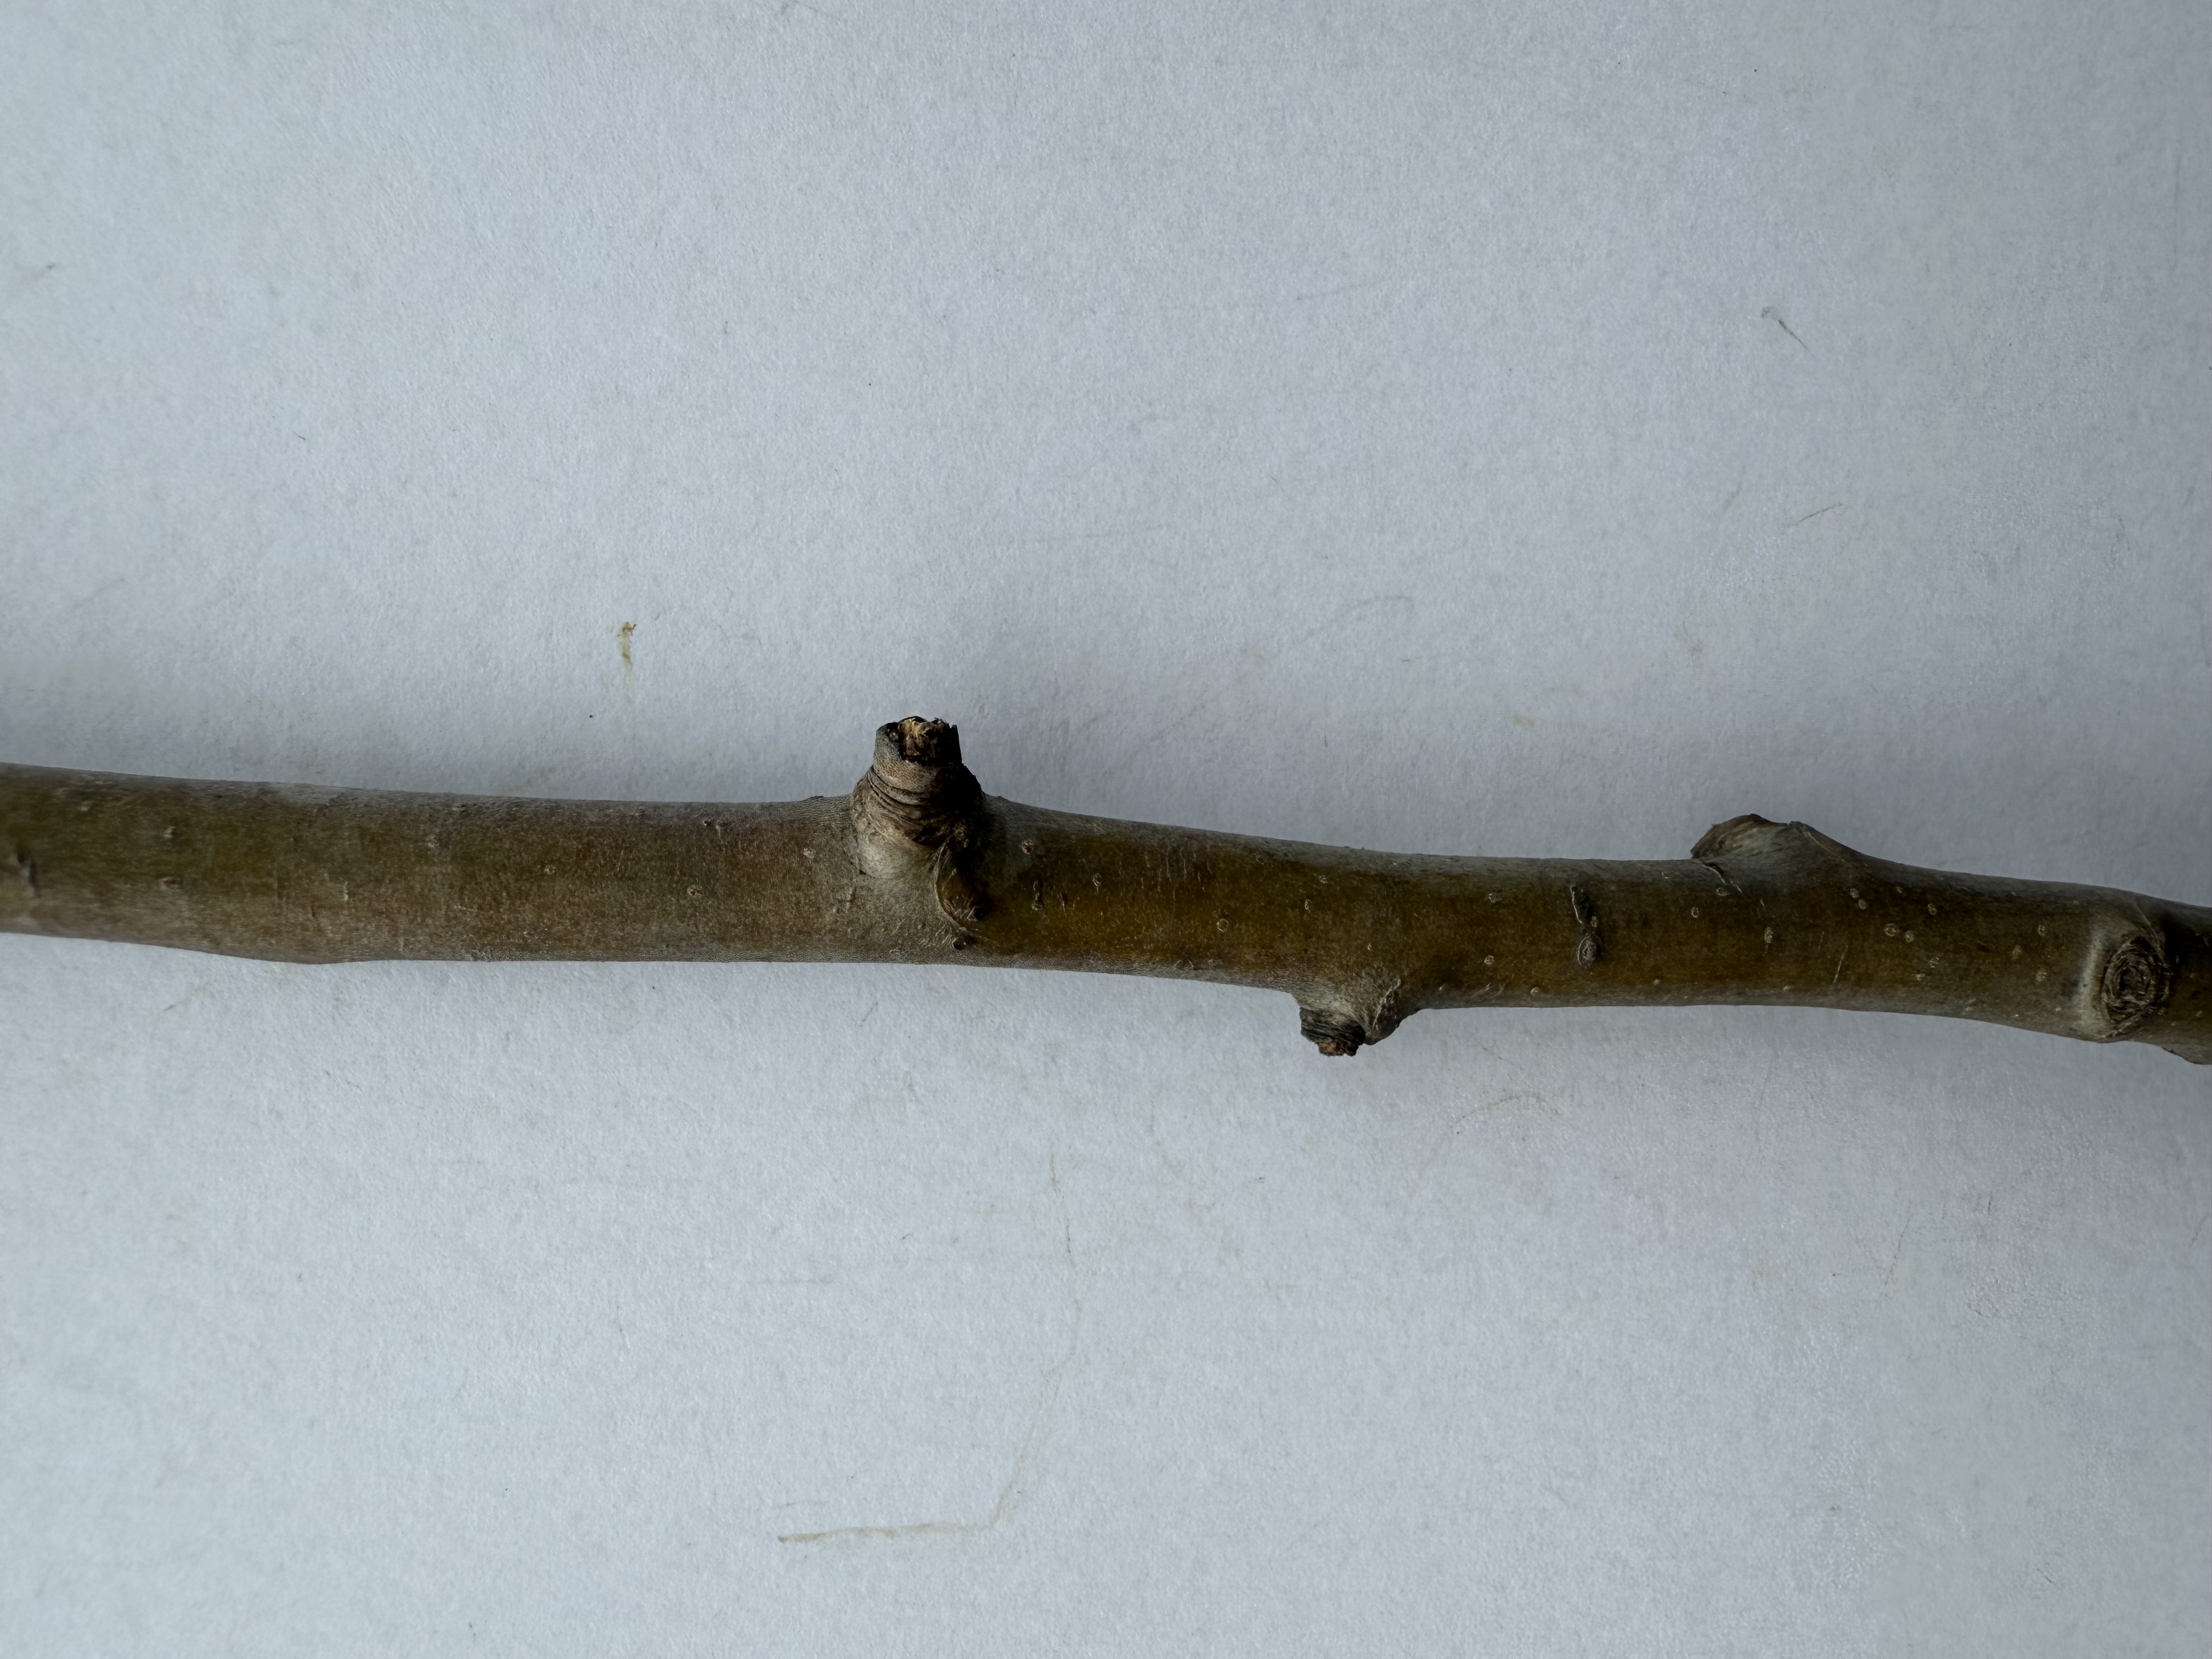
Variety: Akca Pear